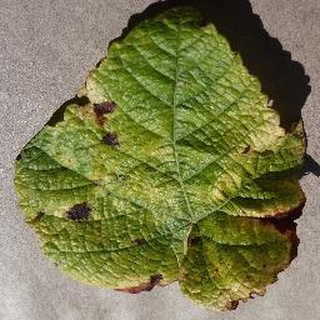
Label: grape_leaf_blight